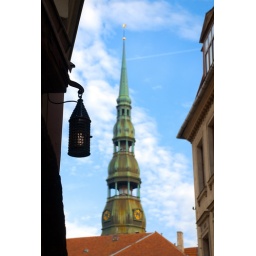
view of sacred Peter church tower with blue cloudy sky in background from old street in Riga, Latvia